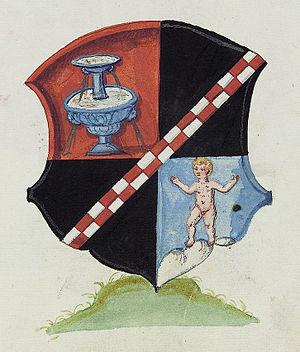
Le monastère cistercien de Königsbronn est une ancienne abbaye fondée en 1302 par le roi Albert Ier du Saint-Empire dans le lieu-dit Springen de la commune de Königsbronn, aujourd’hui située dans l’arrondissement de Heidenheim de Bade-Wurtemberg en Allemagne. Le monastère est situé à proximité de la source de la Brenz.